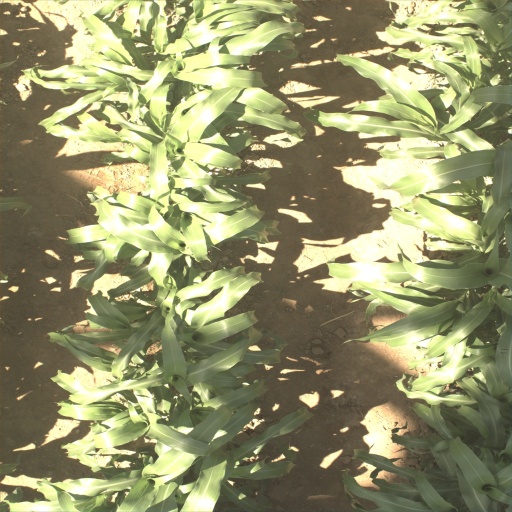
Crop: sorghum